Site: brandenburg
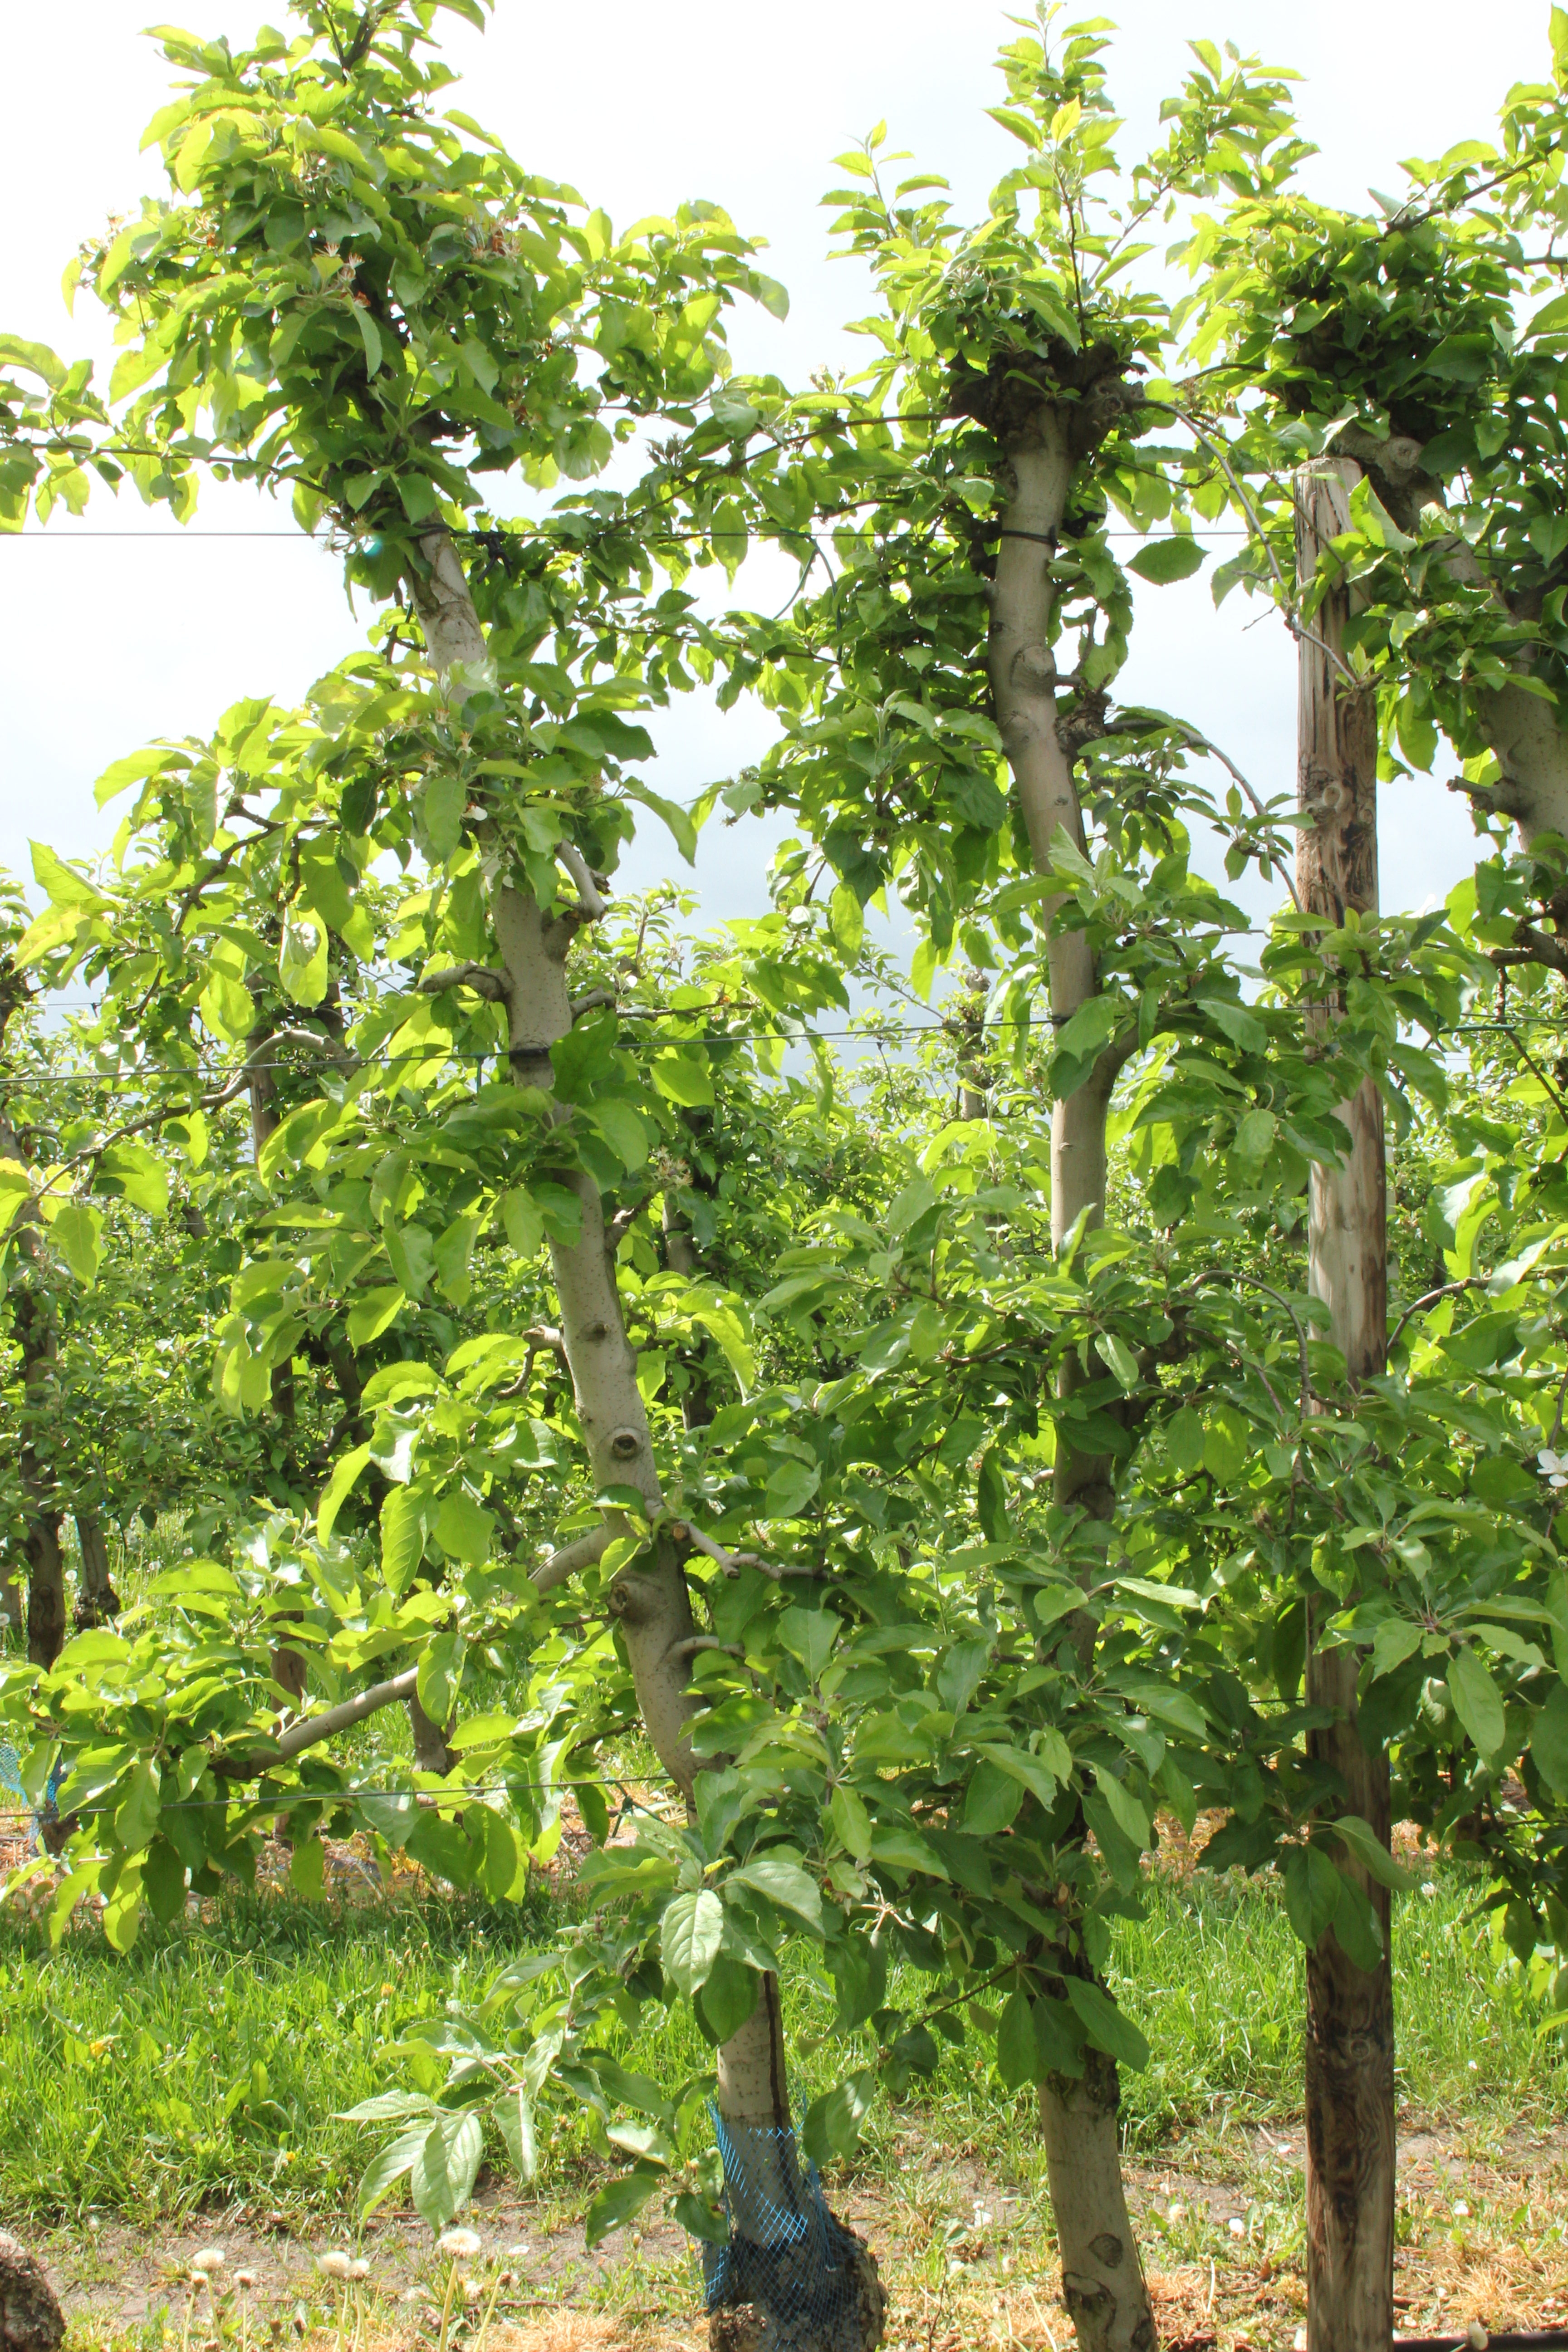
Growth stage (BBCH 67): Flowering